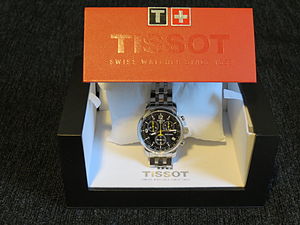
Tissot / Serier
Tissot PRC 200 (T17.1.586.52)
Tissot er en schweizisk urproducent grundlagt af Charles-Félicien Tissot & Charles-Emile Tissot i 1853. Tissots ure er lige siden da blevet fremstillet i byen Le Locle i kantonen Neuenburg.